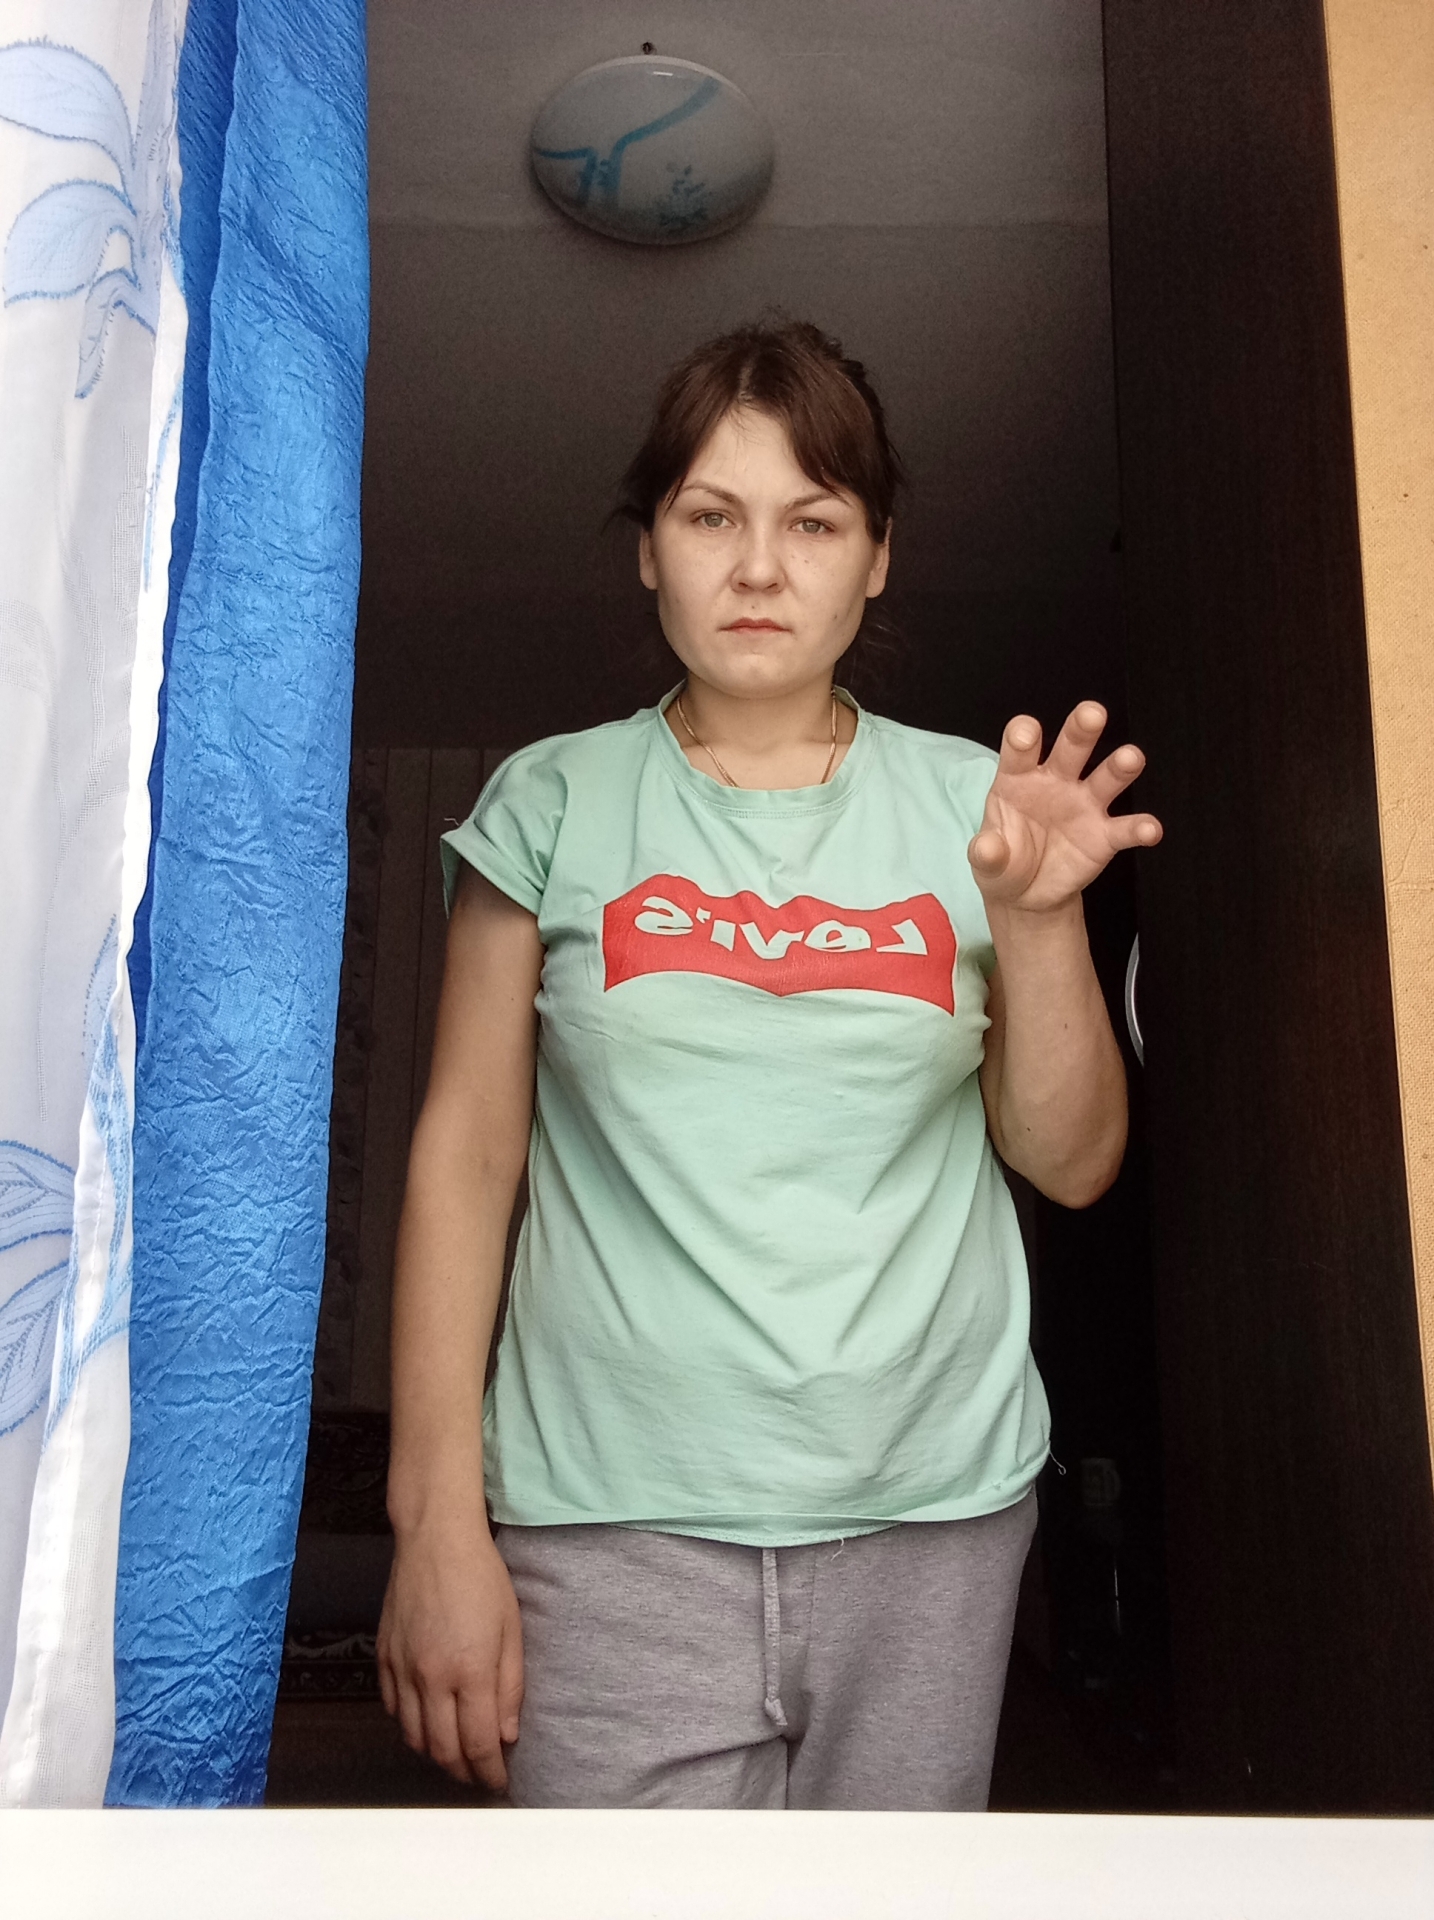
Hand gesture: grabbing